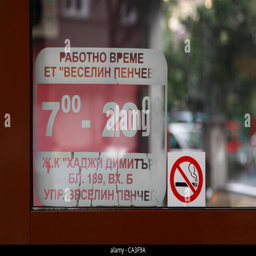
no - smoking sign beside the opening hours on an entrance door in one of the countless cafes .